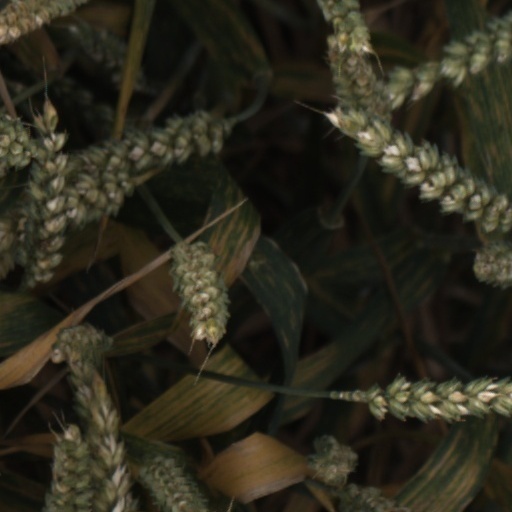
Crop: wheat